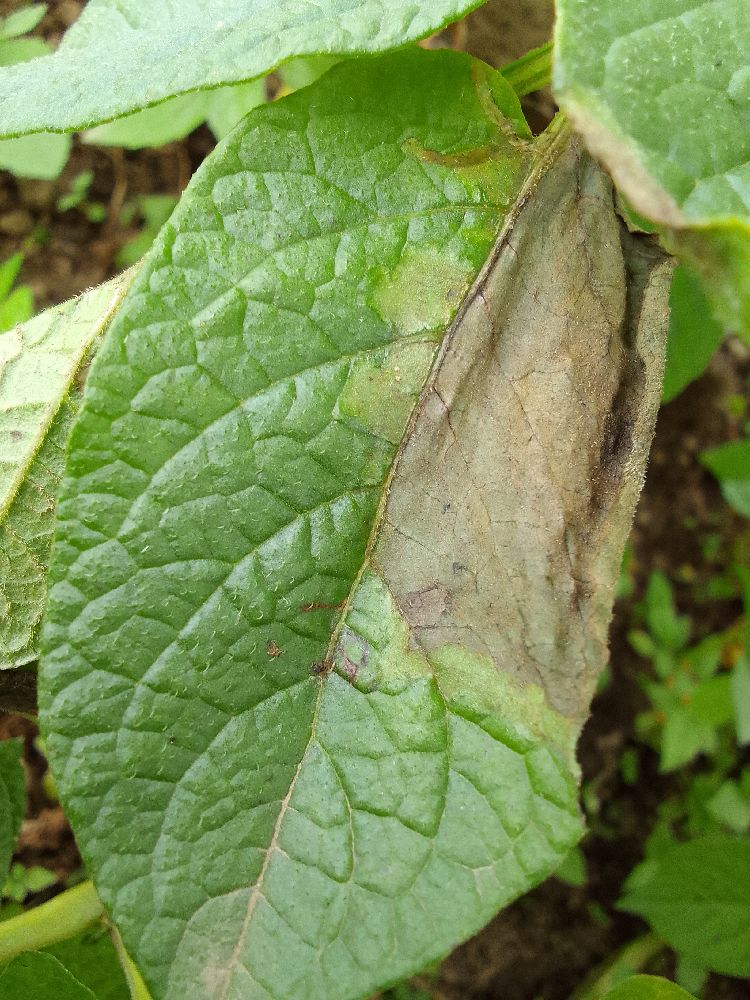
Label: Late blight